Columbus Circle

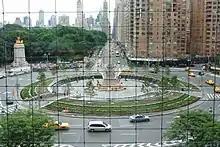
Columbus Circle looking east toward Central Park South from Deutsche Bank Center

The bidirectional traffic pattern through Columbus Circle failed to eliminate congestion. In 1941, engineers with the New York City Parks Department and the Manhattan Borough President's office formed a tentative agreement to redesign Columbus Circle yet again. "Local" and "express" lanes would segregate north–south traffic passing within the circle. Local north–south traffic and all east–west traffic would go around the circle's perimeter in a counterclockwise direction, along a roadway. Through north–south traffic on Broadway, Eighth Avenue, and Central Park West would use two divided roadways with landscaped medians, running in chords on either side of the Columbus monument. Traffic from southbound Broadway and northbound Eighth Avenue would use the western chord, and northbound Broadway and southbound Central Park West would use the eastern chord. The center of the circle would be refurbished with a tree-lined plaza, and pedestrian traffic from the north and south would be able to pass through the center of the circle. The exit into Columbus Circle from West Drive would be eliminated, and the entrance to West Drive would be relocated. In a related development, the 59th Street trolley route's tracks would be removed. This was crucial to the reorganization of the circle, as the trolley had already been discontinued.